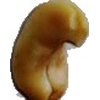
Label: caju_seed